Ștefan Mihăileanu

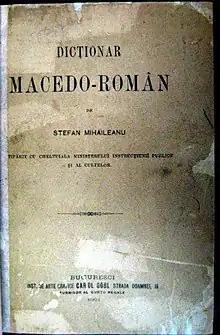
Mihăileanu's Aromanian–Romanian dictionary

Ștefan Mihăileanu was born in 1859, in Beala di Suprã, Ottoman Empire. An ethnic Aromanian, he was one of the first students in Ottoman Macedonia to attend classes in the Aromanian language. Due to the political turmoil that preceded the Macedonian Struggle, Mihăileanu's uncle brought him to Romania, where he continued his education in the Saint Sava National College. The Macedonian Struggle, a series of intertwined cultural, political and military conflicts between the various ethnic and religious communities residing in Macedonia, was to preoccupy Mihăileanu until the end of his life. He combined his career as a teacher and published the "Macedonia" newspaper between 1888 and 1889. Later on, he continued to produce articles for "Peninsula Balcanică" (1893–1900). There, he put out proposals on the resolution of the Macedonian Struggle and engaged in controversies with Greek and Bulgarian newspapers. Proposing the slogan "Aromanians by Themselves", he promoted the foundation of churches and schools in Aromanian communities across Macedonia, where a separate Aromanian identity was to be forged. His newspaper was widely distributed in Aromanian communities in Macedonia and even in Thessaly and Epirus. Unlike Greek and Bulgarian activists, he rejected anti-Ottoman irredentism.